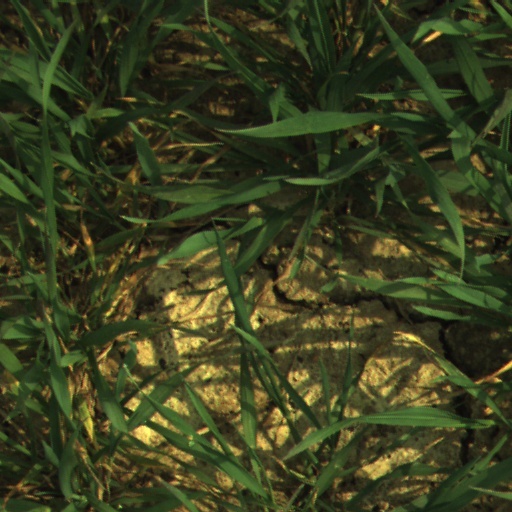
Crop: wheat